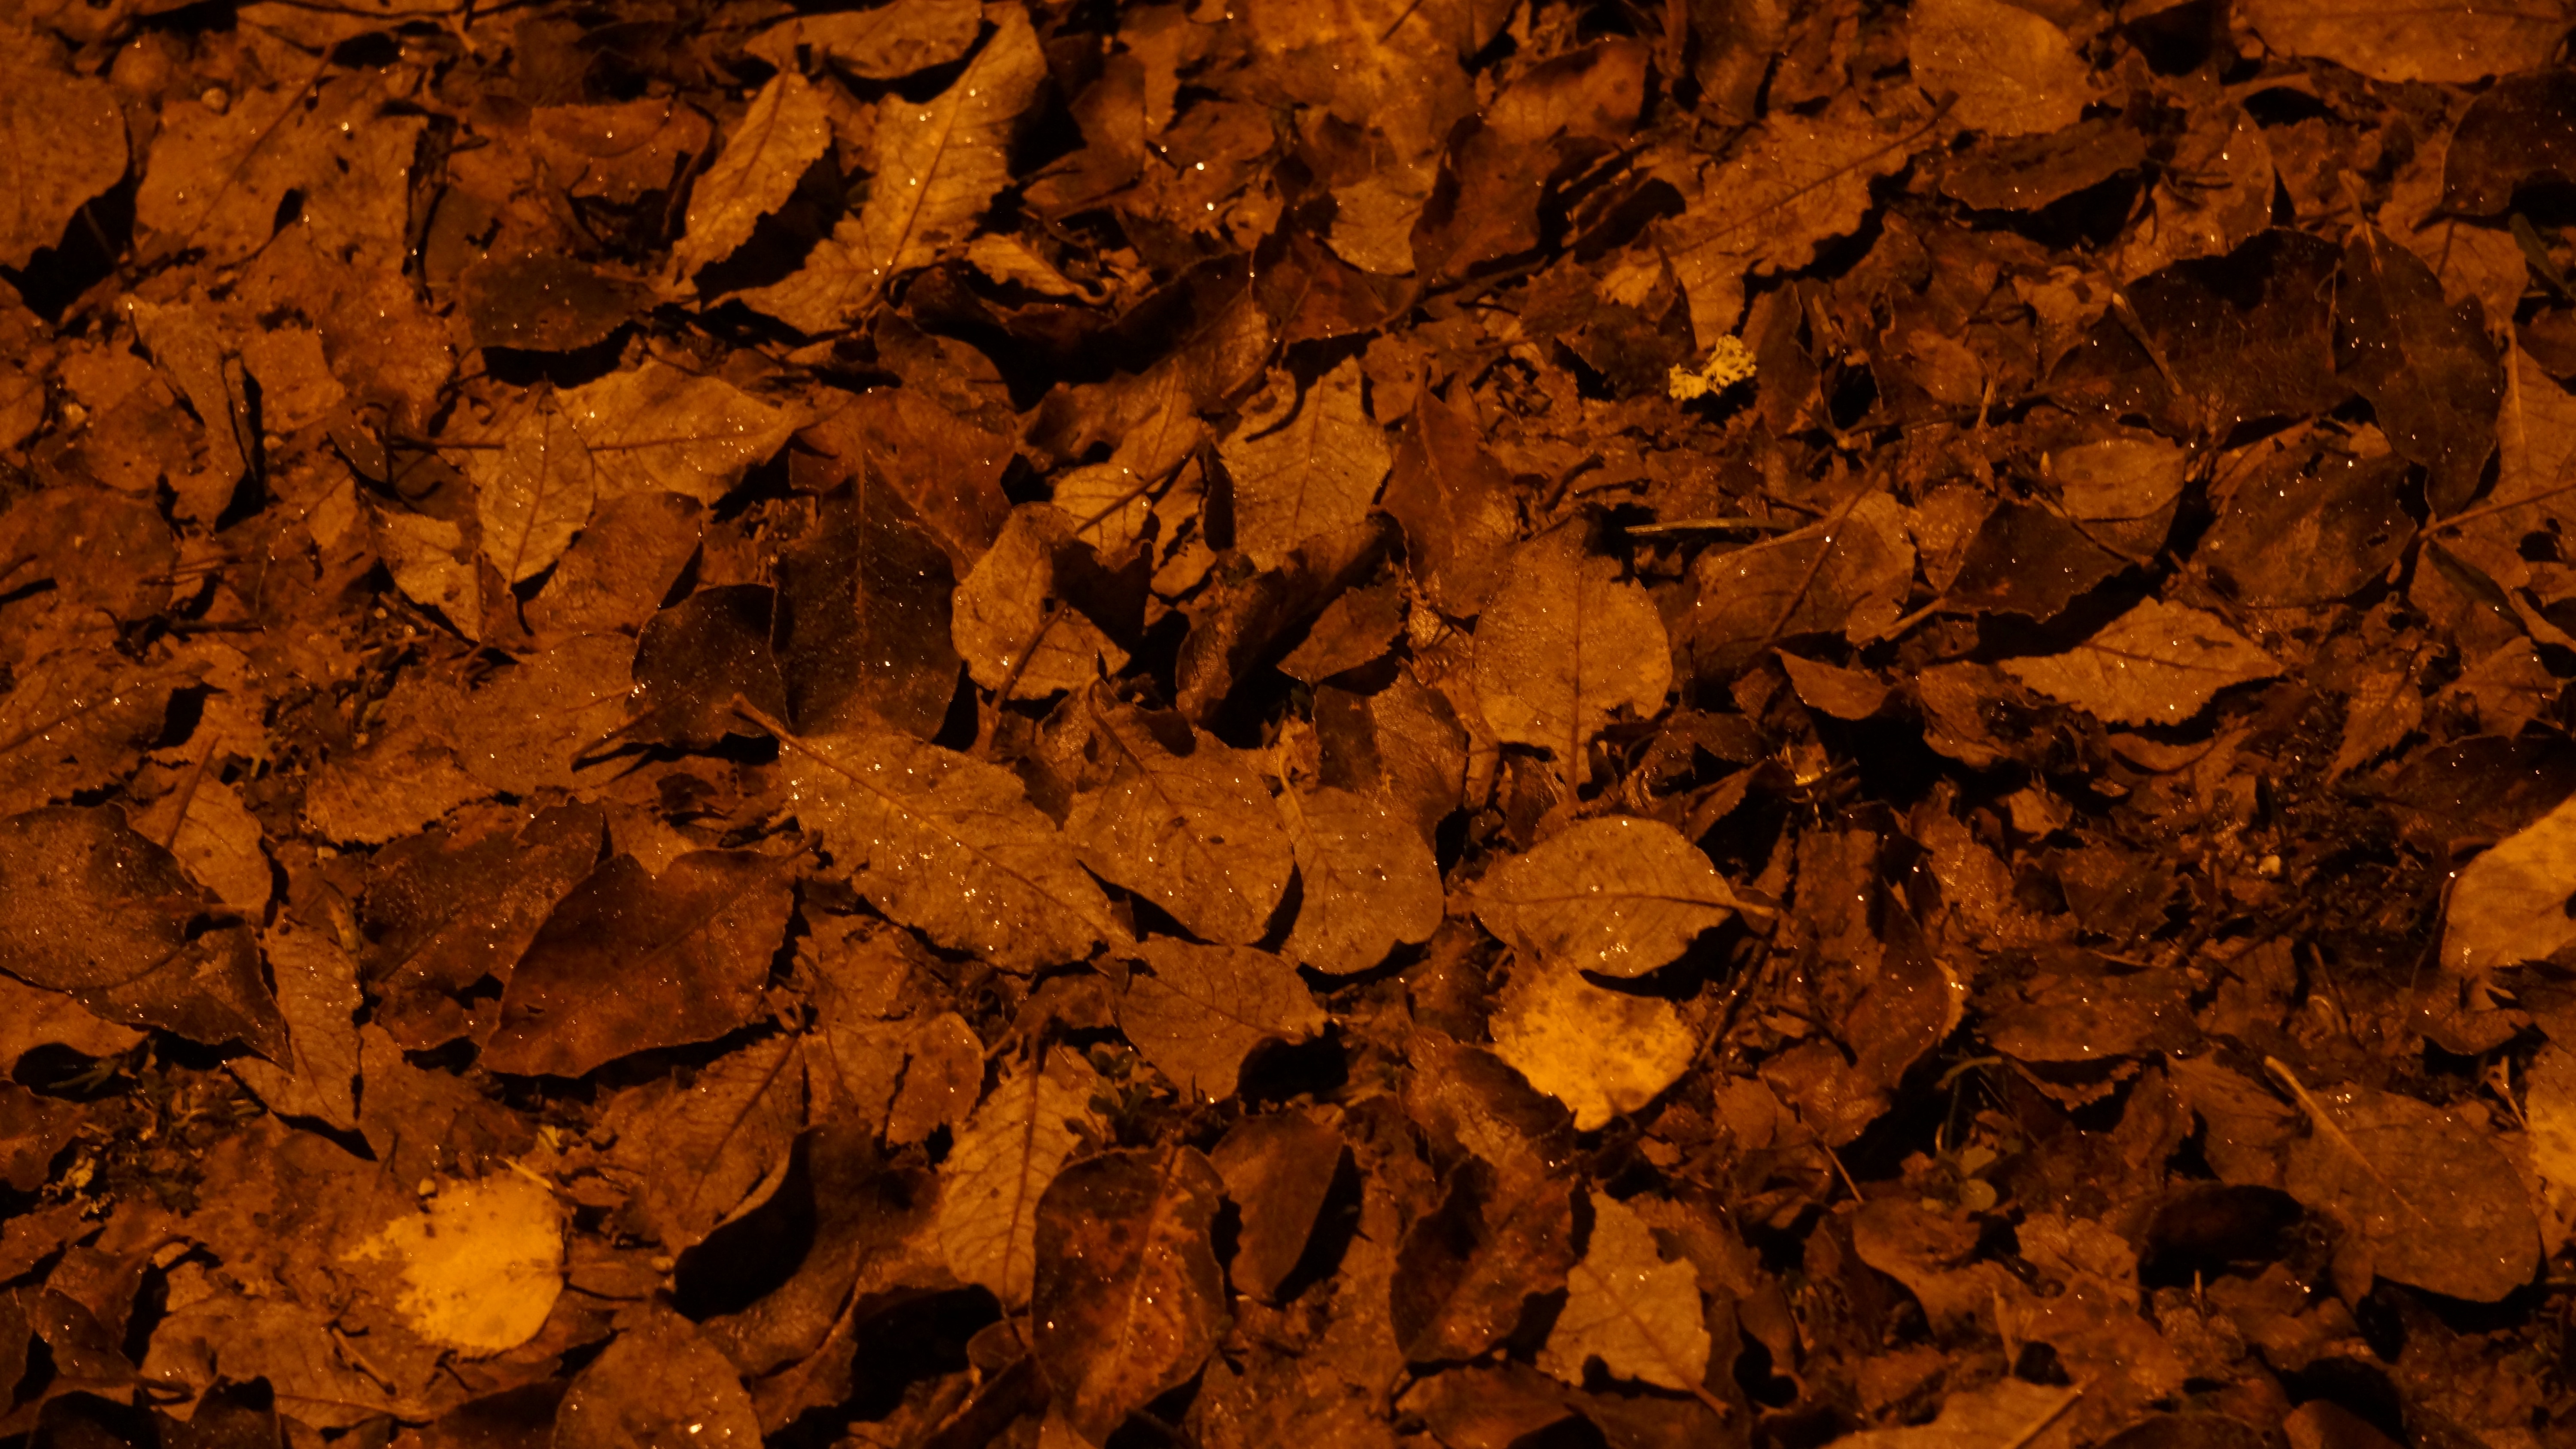
tree, grass, plant, wood, ground, texture, leaf, autumn, soil, street light, material, macro photography, tree leaves, ruksea